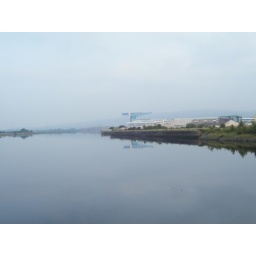
The river bends just past this point and the bridge is no longer in view for a while ...